Ukrainian Village, Chicago

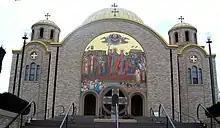
Saints Volodymyr and Olha Ukrainian Catholic Church

Sts. Volodymyr and Olha Ukrainian Catholic Parish in Chicago was founded in 1968 by Patriarch Josyf Slipyj and the bishop of the Eparchy of Chicago, Yaroslav Gabro. They and congregation members wanted to preserve and nurture the traditions of the Ukrainian Church. This church adheres to the Julian Calendar.